Tantra

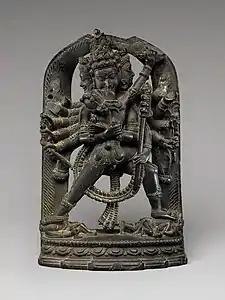
Twelve-Armed Chakrasamvara and His Consort Vajravarahi, c. 12th century, India (Bengal) or Bangladesh

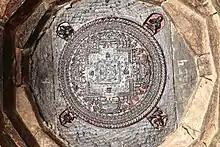
A stone Kālacakra Mandala at the Hiraṇyavarṇa Mahāvihāra, a Buddhist temple in Patan, Nepal, built in the 12th century

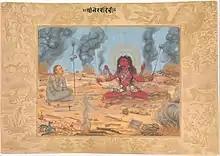
Tantric goddess Bhairavi and her consort Shiva depicted as Kāpālika ascetics, sitting in a charnel ground. Painting by Payāg from a 17th-century manuscript, Metropolitan Museum of Art, New York City.

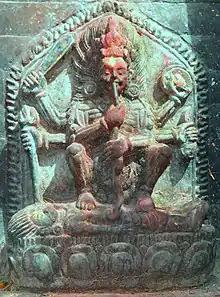
Nepalese depiction of the goddess Kali

According to Peter C. Bisschop, the expansion of the Pāśupata Śaivite movement (early CE) throughout North India gave rise to different forms of Śaivism, eventually leading to the emergence of various tantric traditions.